Pauline Murray and The Invisible Girls (album)

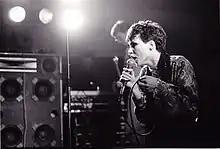
Pauline-Murray Photo-Jos-van-Vliet

Wayne Hussey had been recruited via a "Melody Maker" advertisement at the end of 1980 and Martin Hannett recruited Bernard Sumner to execute the guitar solo in "Searching for Heaven" as New Order were waiting to use the studio.